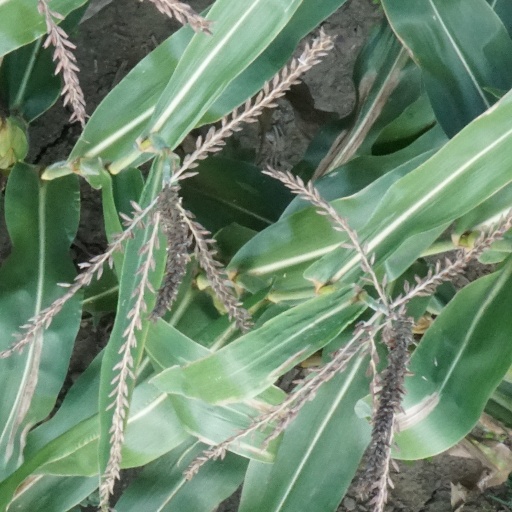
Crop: maize; corn